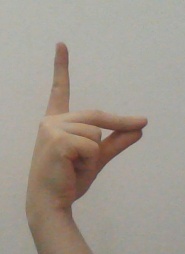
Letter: ta